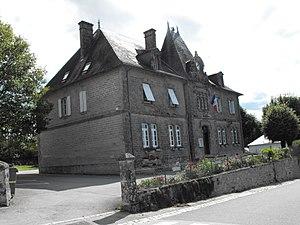
la mairie
Sarran est une commune française située dans le département de la Corrèze en région Nouvelle-Aquitaine.